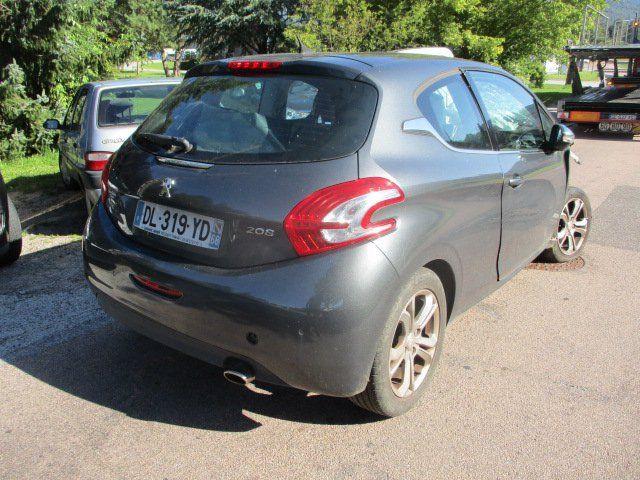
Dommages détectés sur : malle, feu arrière droit, feu arrière gauche, plaque d'immatriculation arrière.
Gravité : mineur